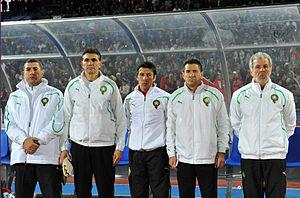
Eric Gerets et ses adjoints
Cet article relate le parcours de l’équipe du Maroc lors de la Coupe d'Afrique des nations 2013 organisée en Afrique du Sud du 19 janvier 2013 au 10 février 2013.